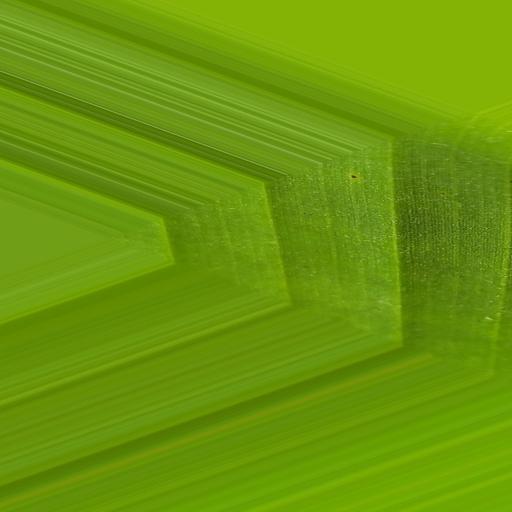
Label: banana_healthy_leaf